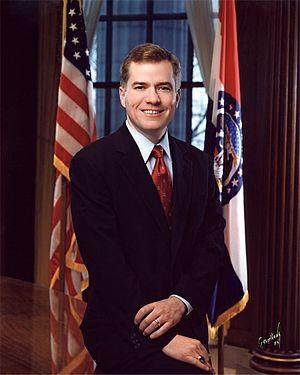
Matthew Roy Blunt, né le 20 novembre 1970 à Springfield au Missouri, est un homme politique américain, membre du Parti républicain et gouverneur de l'État du Missouri de janvier 2005 à janvier 2009.